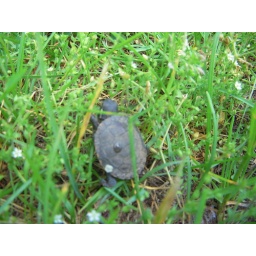
A baby turtle that I happened to find. There is a lake that is close by my selected location.